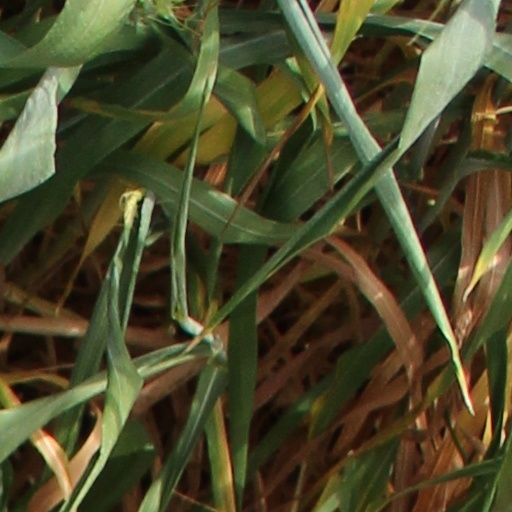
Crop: wheat